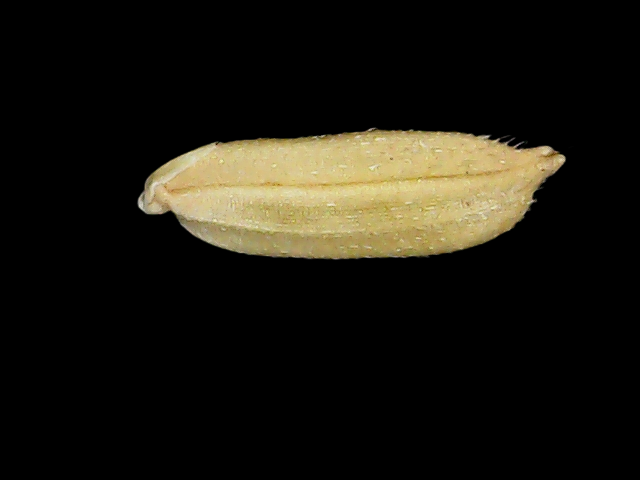
Rice variety: Bd30